Auldana, South Australia

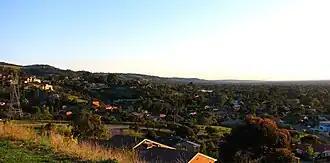
Looking south along the Adelaide Hills from above Magill.

Auldana is a suburb of Adelaide, South Australia in the City of Burnside. It stands on the site of a once-famous vineyard "Auldana" established by Patrick Auld in 1847. Many of the streets are named for grape varieties.